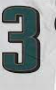
Number: 3